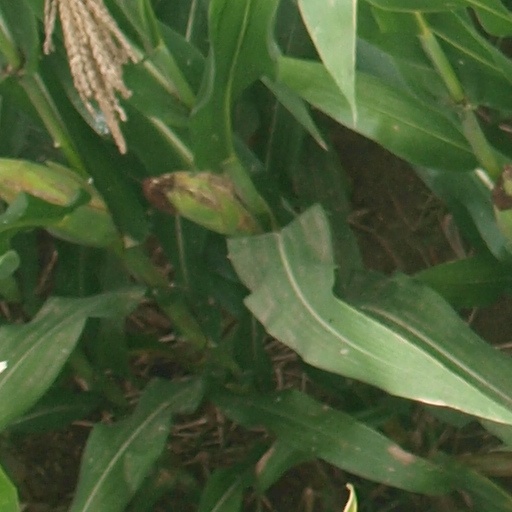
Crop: maize; corn